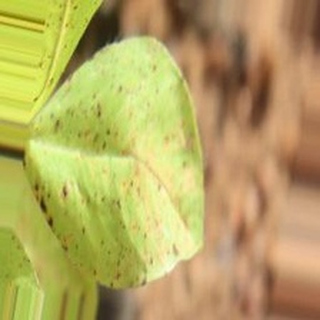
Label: groundnut_late_leaf_spot